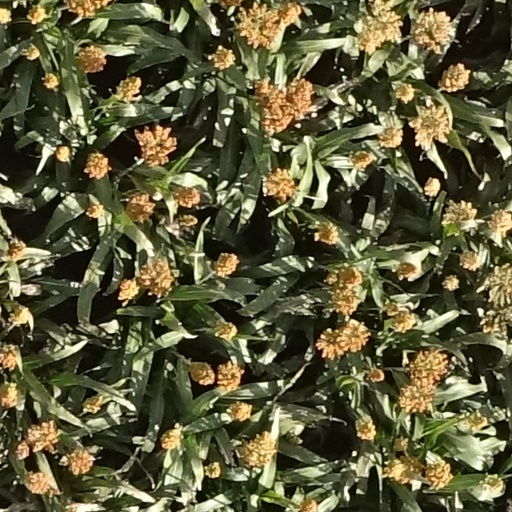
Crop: sorghum